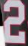
Number: 2